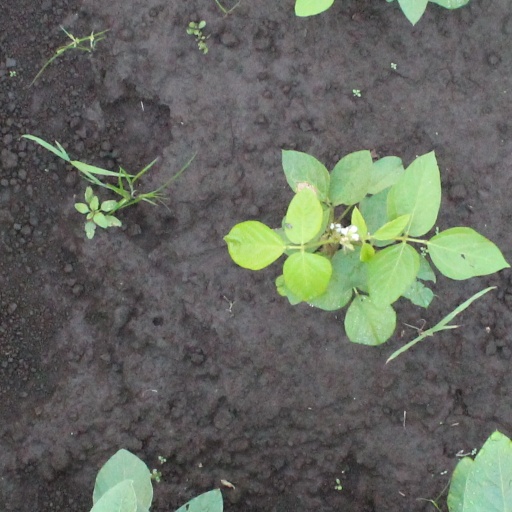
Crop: soybean